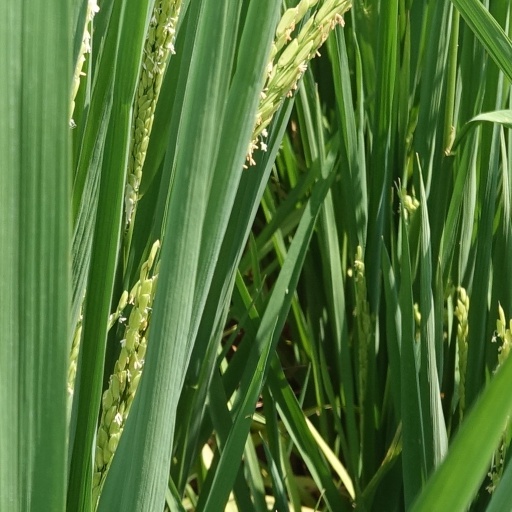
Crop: rice